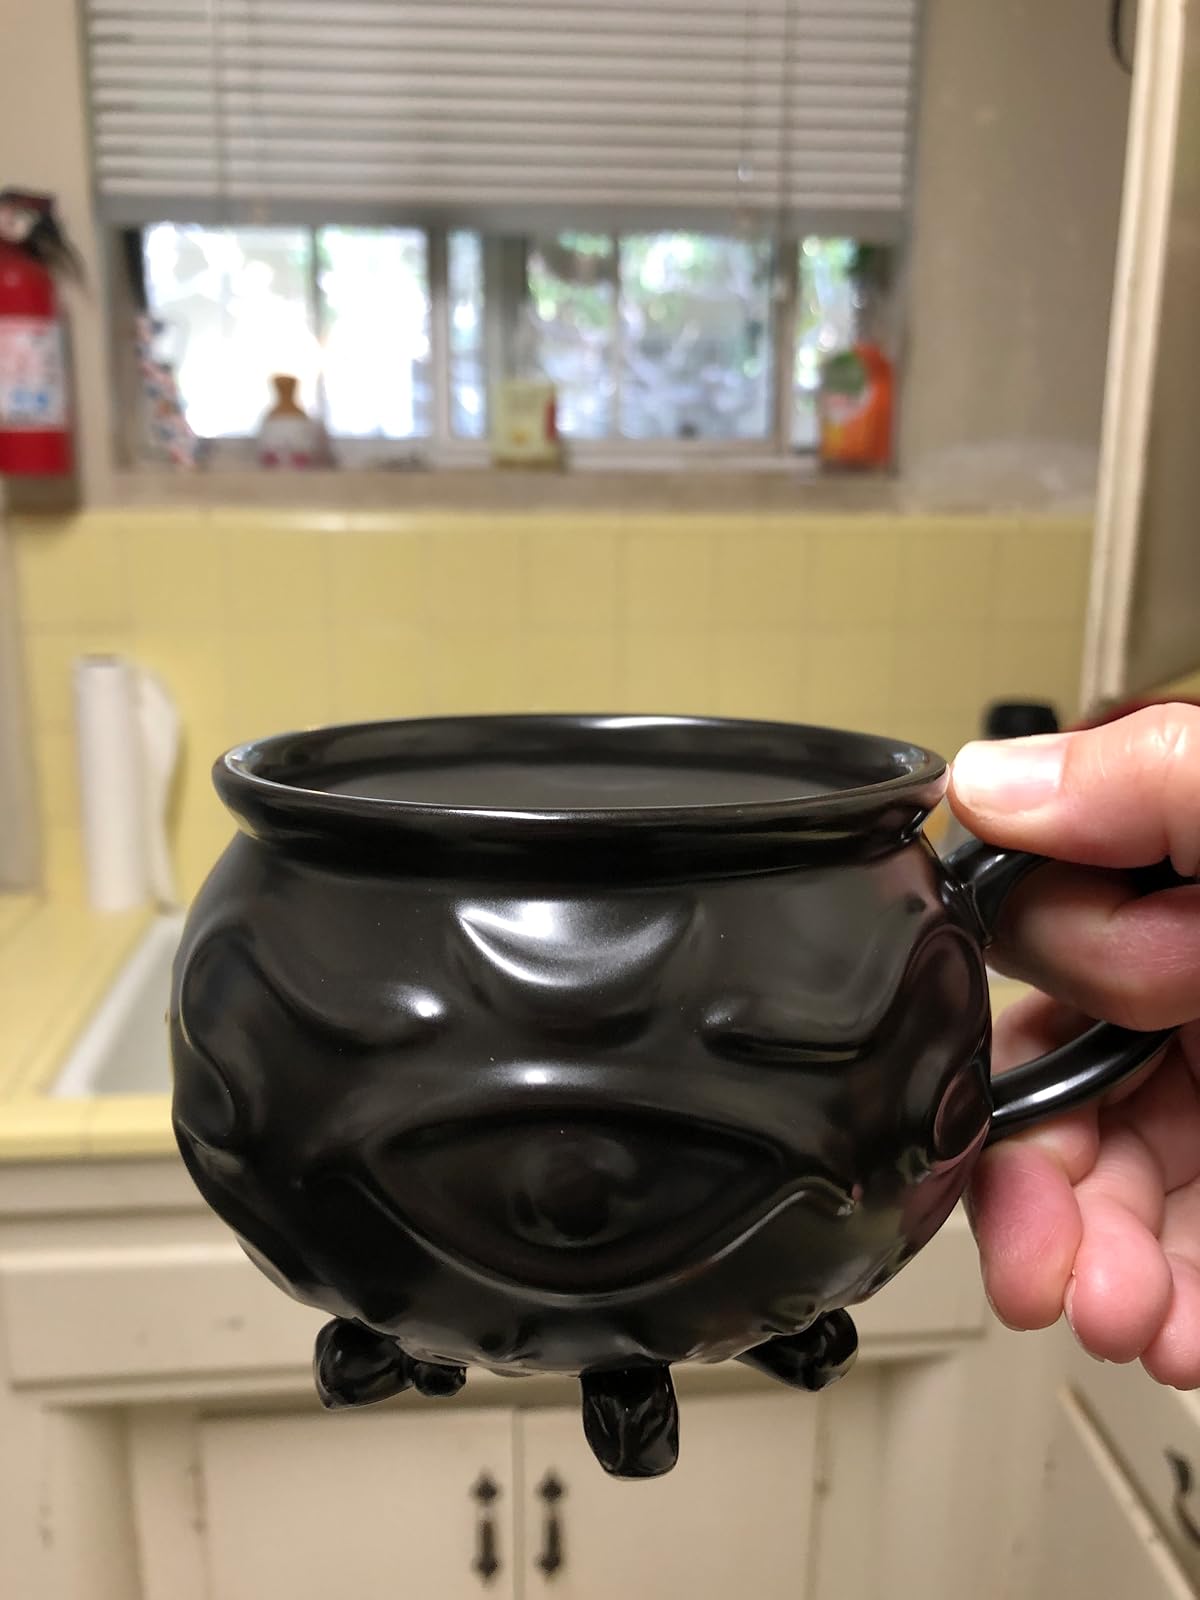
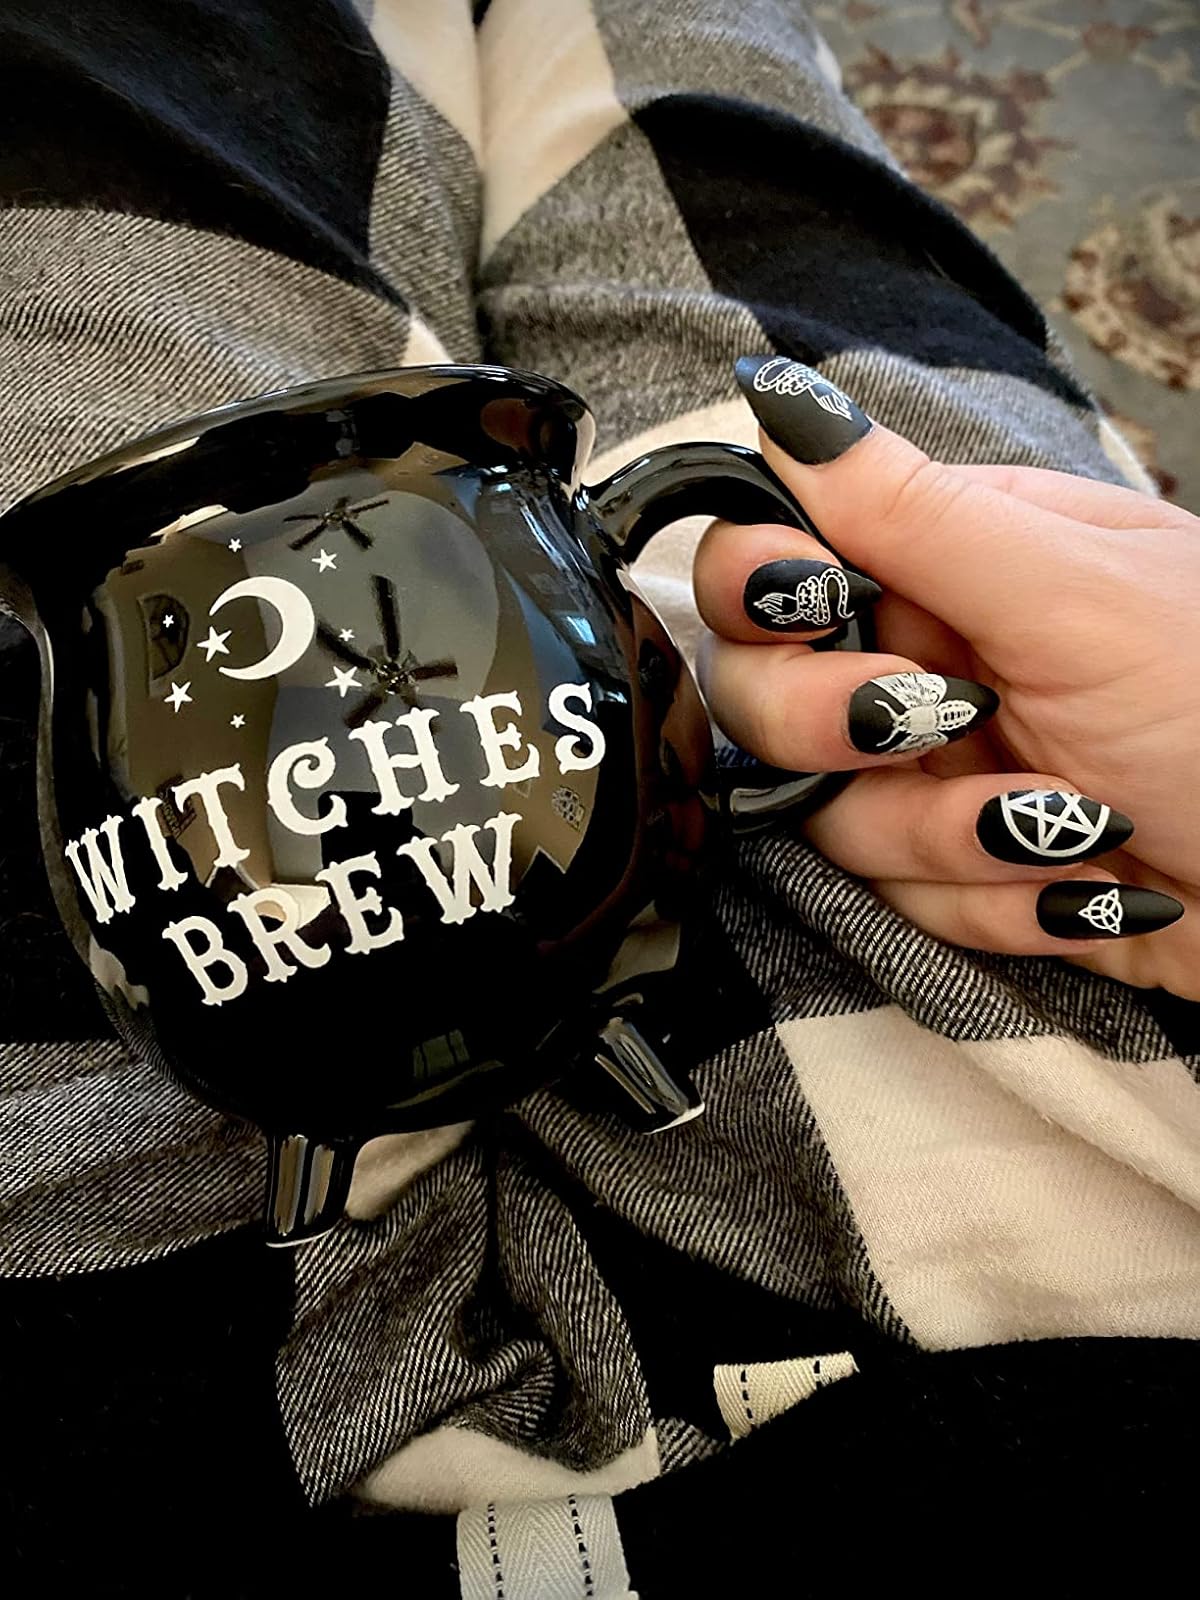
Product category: items_mug
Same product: no